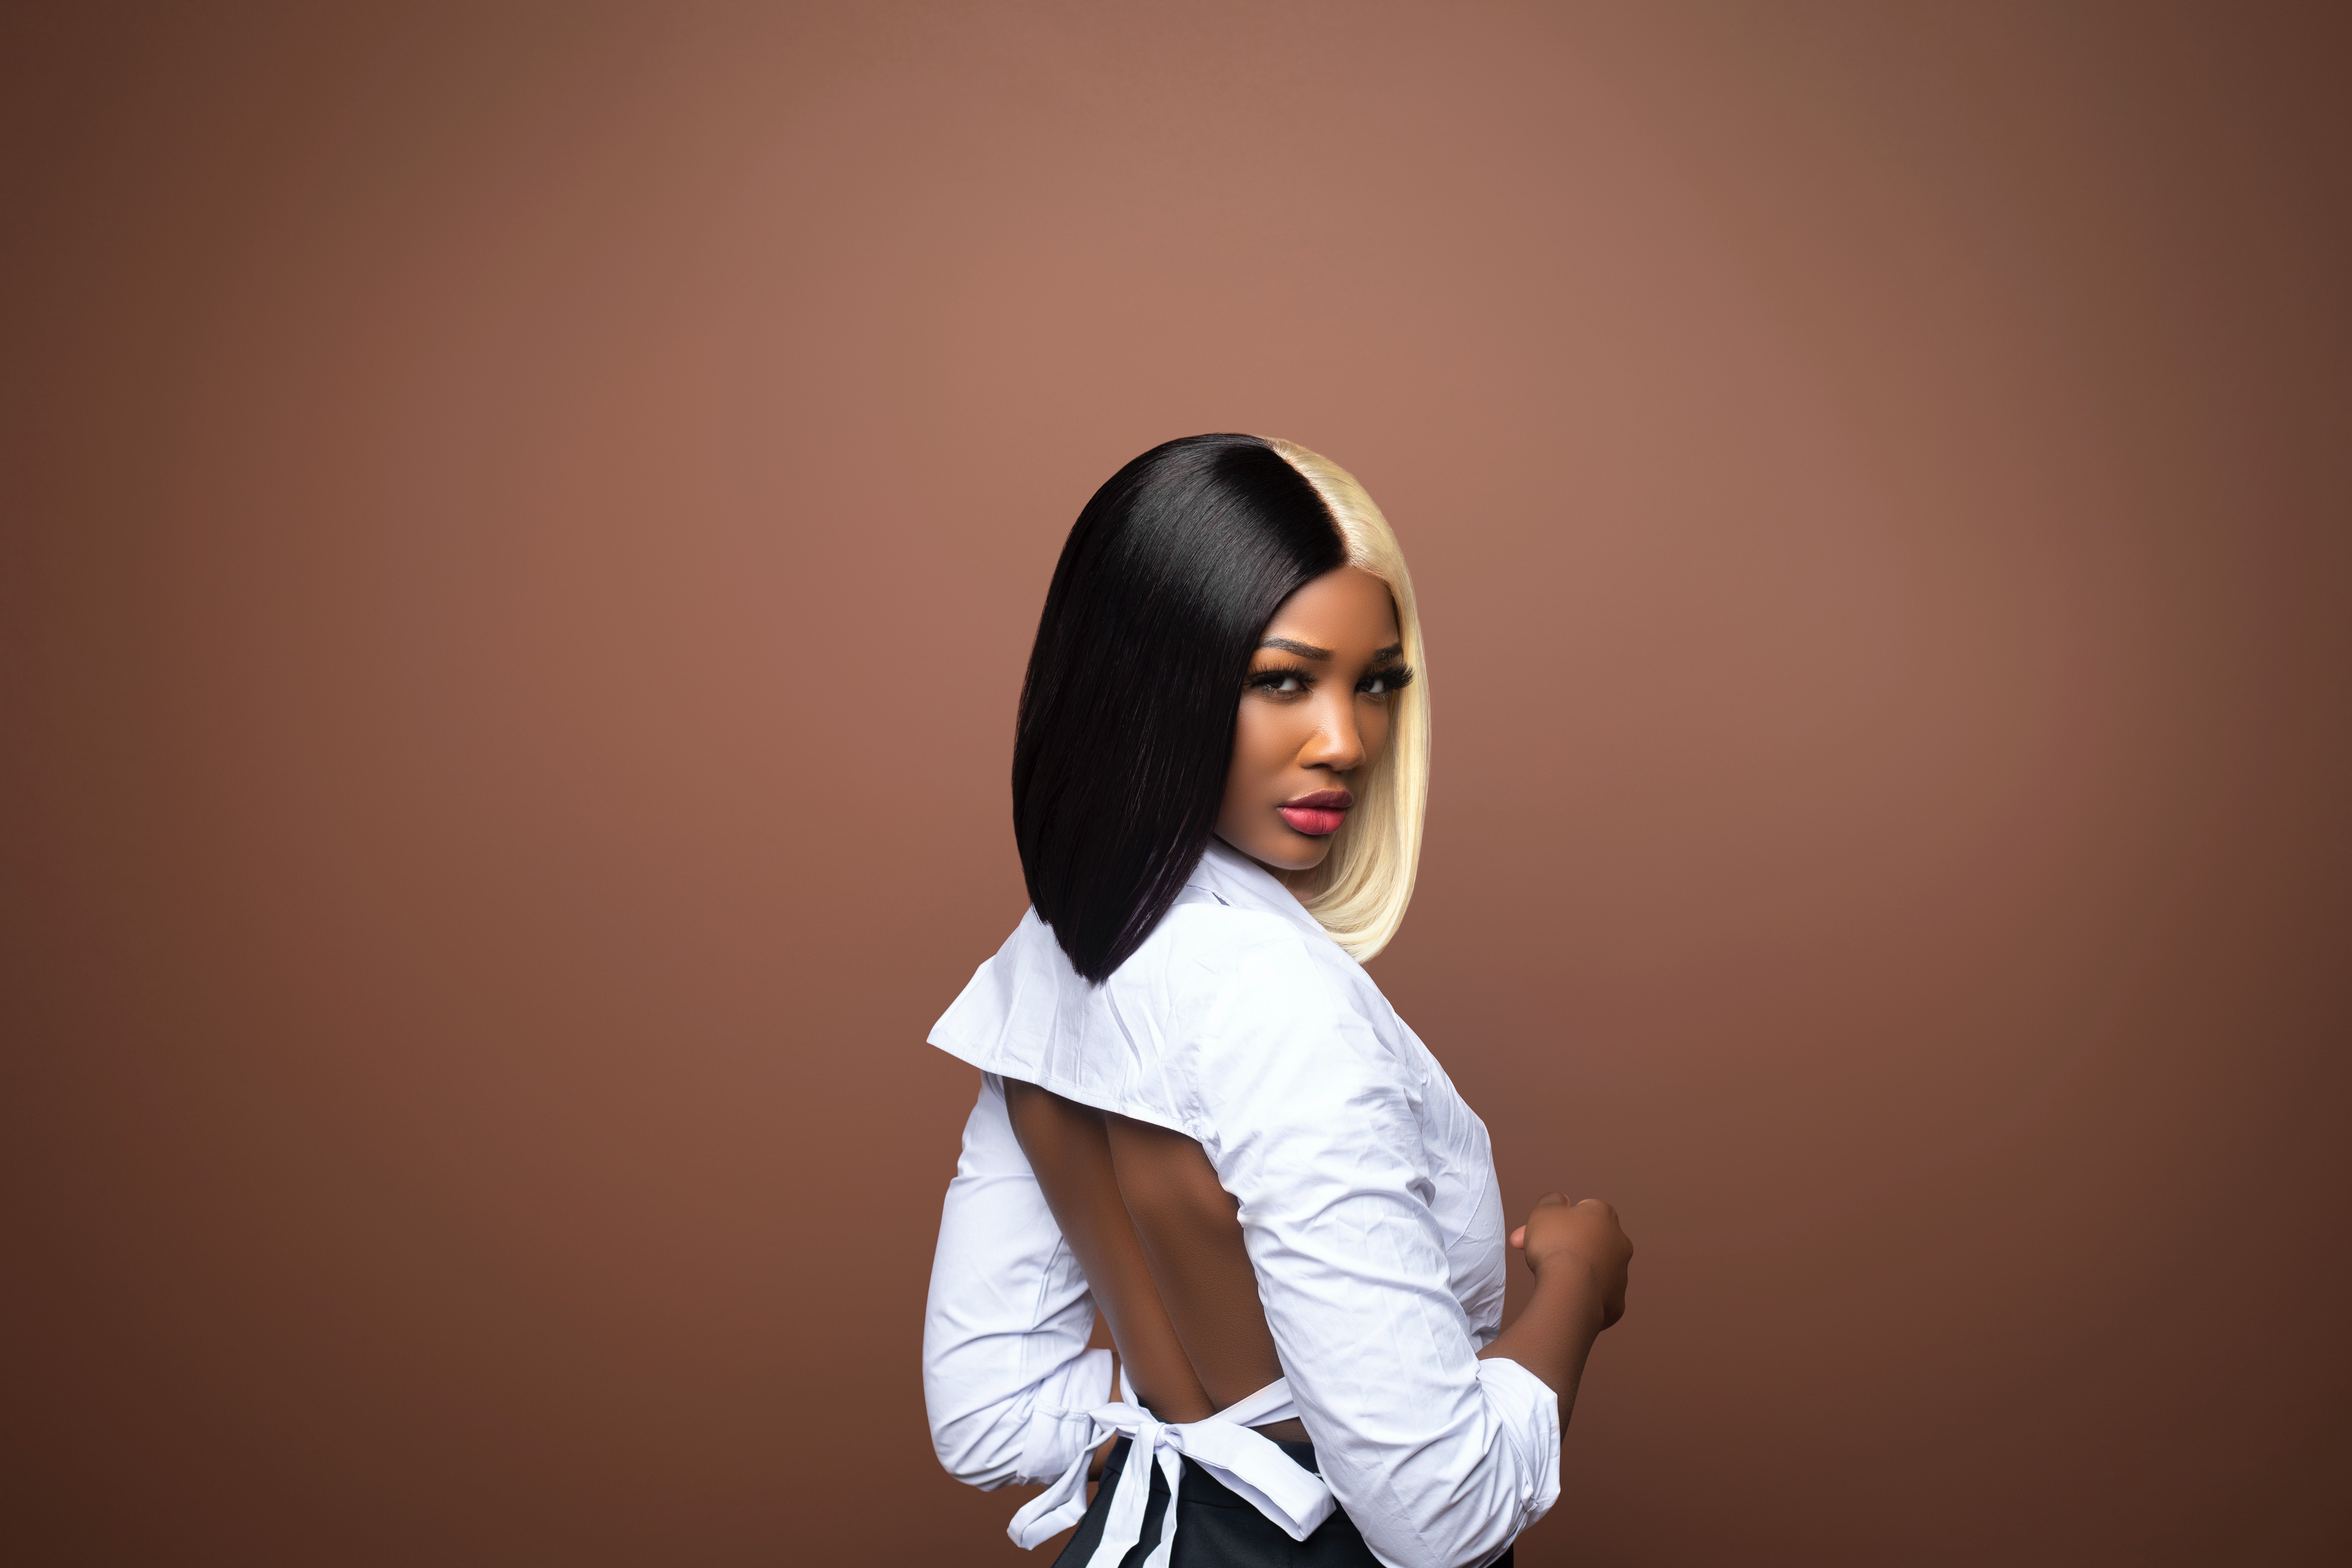
woman, hand, outerwear, smile, flash photography, neck, sleeve, gesture, happy, elbow, black hair, eyelash, long hair, jewellery, human leg, fashion design, brown hair, formal wear, sitting, fun, portrait photography, portrait, t shirt, photo shoot, darkness